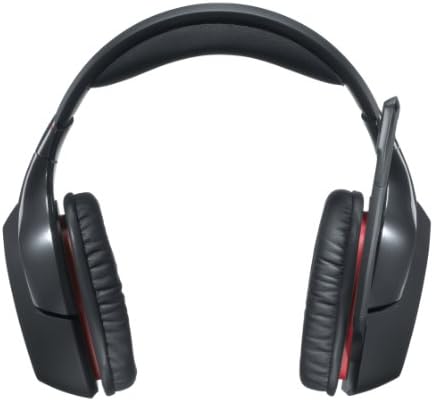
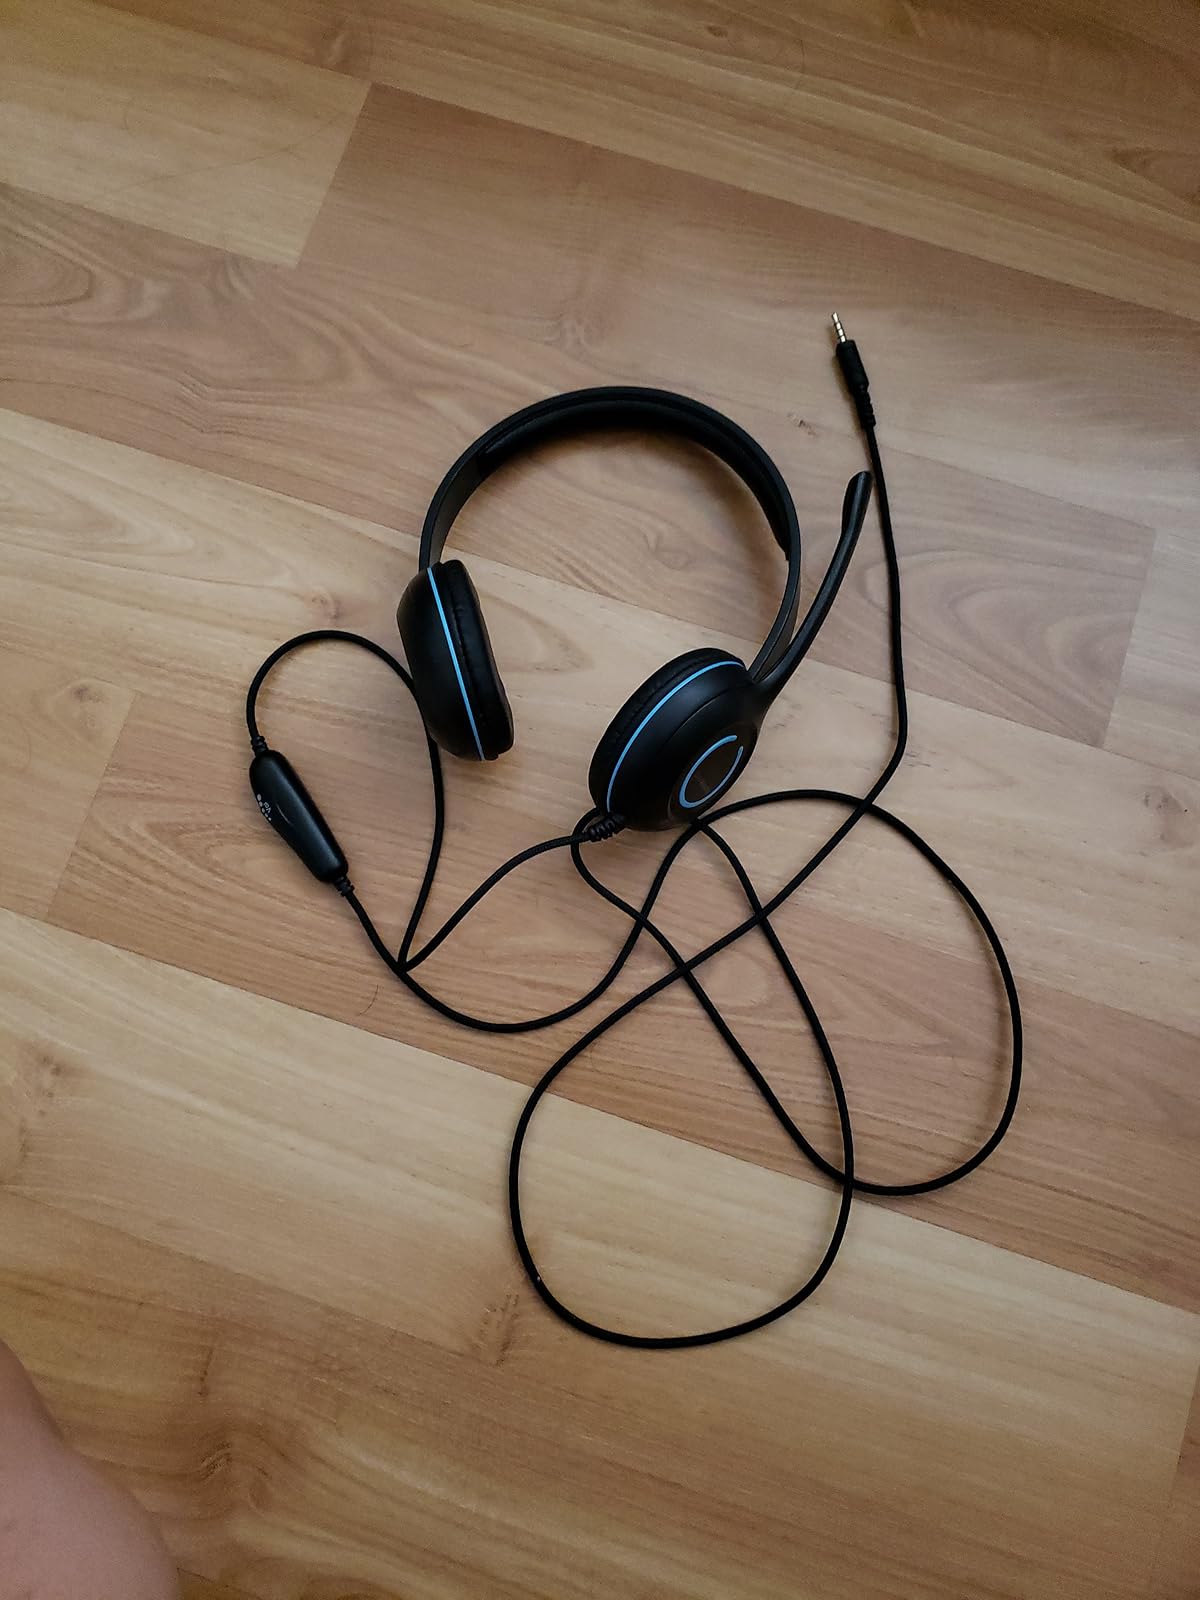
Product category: headphones
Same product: no